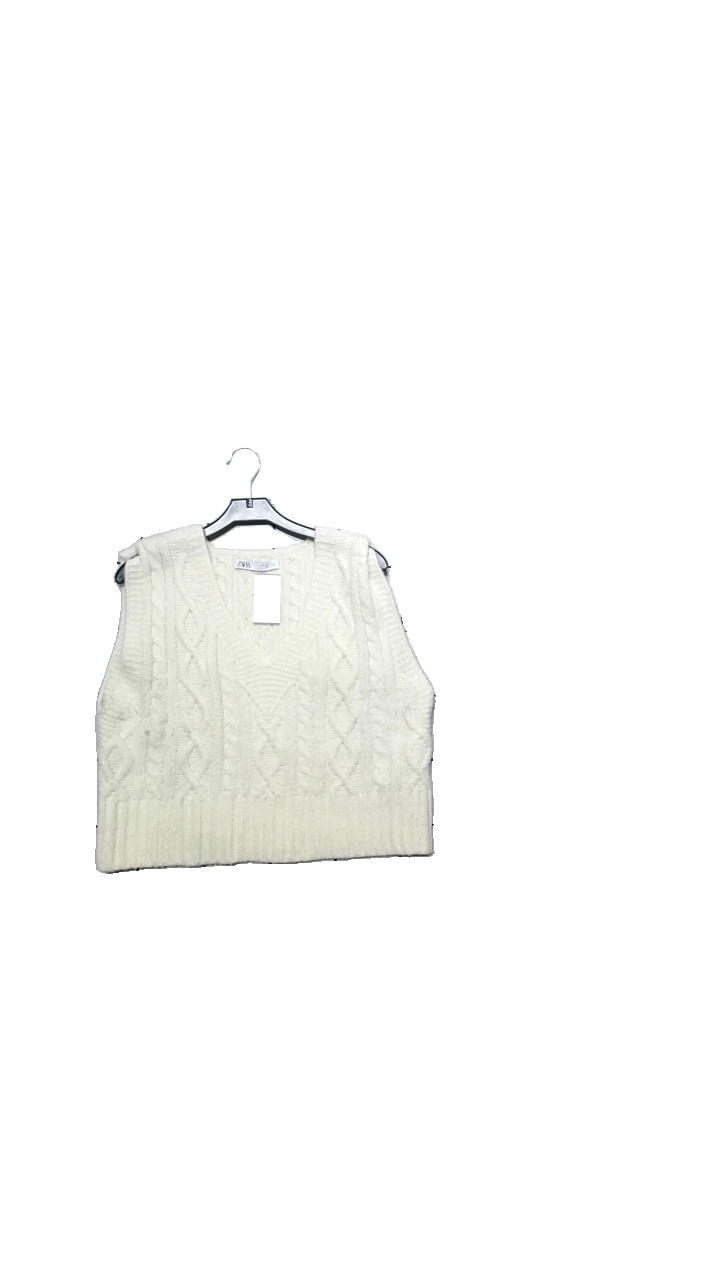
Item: Vest (Ladies)
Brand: Zara
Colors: White
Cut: Regular
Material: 65%Acryll,29%Nylon,5%Ull,2%Elastan
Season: Winter
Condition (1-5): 3
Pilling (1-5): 3
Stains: Minor
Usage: Reuse
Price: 50-100